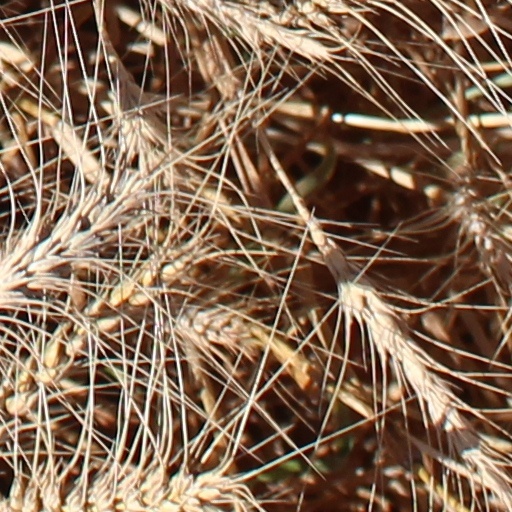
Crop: wheat